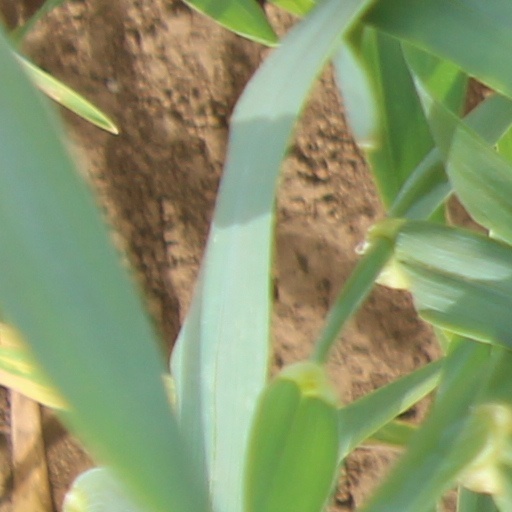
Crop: wheat